Temple (nightclub)

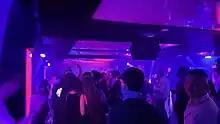
LVL 55, a separate nightclub part of the Temple venue

Temple was first opened in 2007 by Paul Hemming, opening at the former location of Club DV8. Hemming has stated his belief in nightclubs being a place where people can escape from reality, inspiring a spaceship theme into both the San Francisco and later Denver locations. Temple is noted for taking inspiration from 1980s science fiction films such as "Tron" and "Blade Runner". Hemming also credits Burning Man with influencing the design of Temple, aiming to create an experience where people travel to a new world where "none of the rules on Earth apply". Temple's San Francisco location credits itself with having the first energy-generating dance floor in the United States, introduced in 2010, and Hemming eventually wishes to have all of his venues to not have to rely on electrical grids.